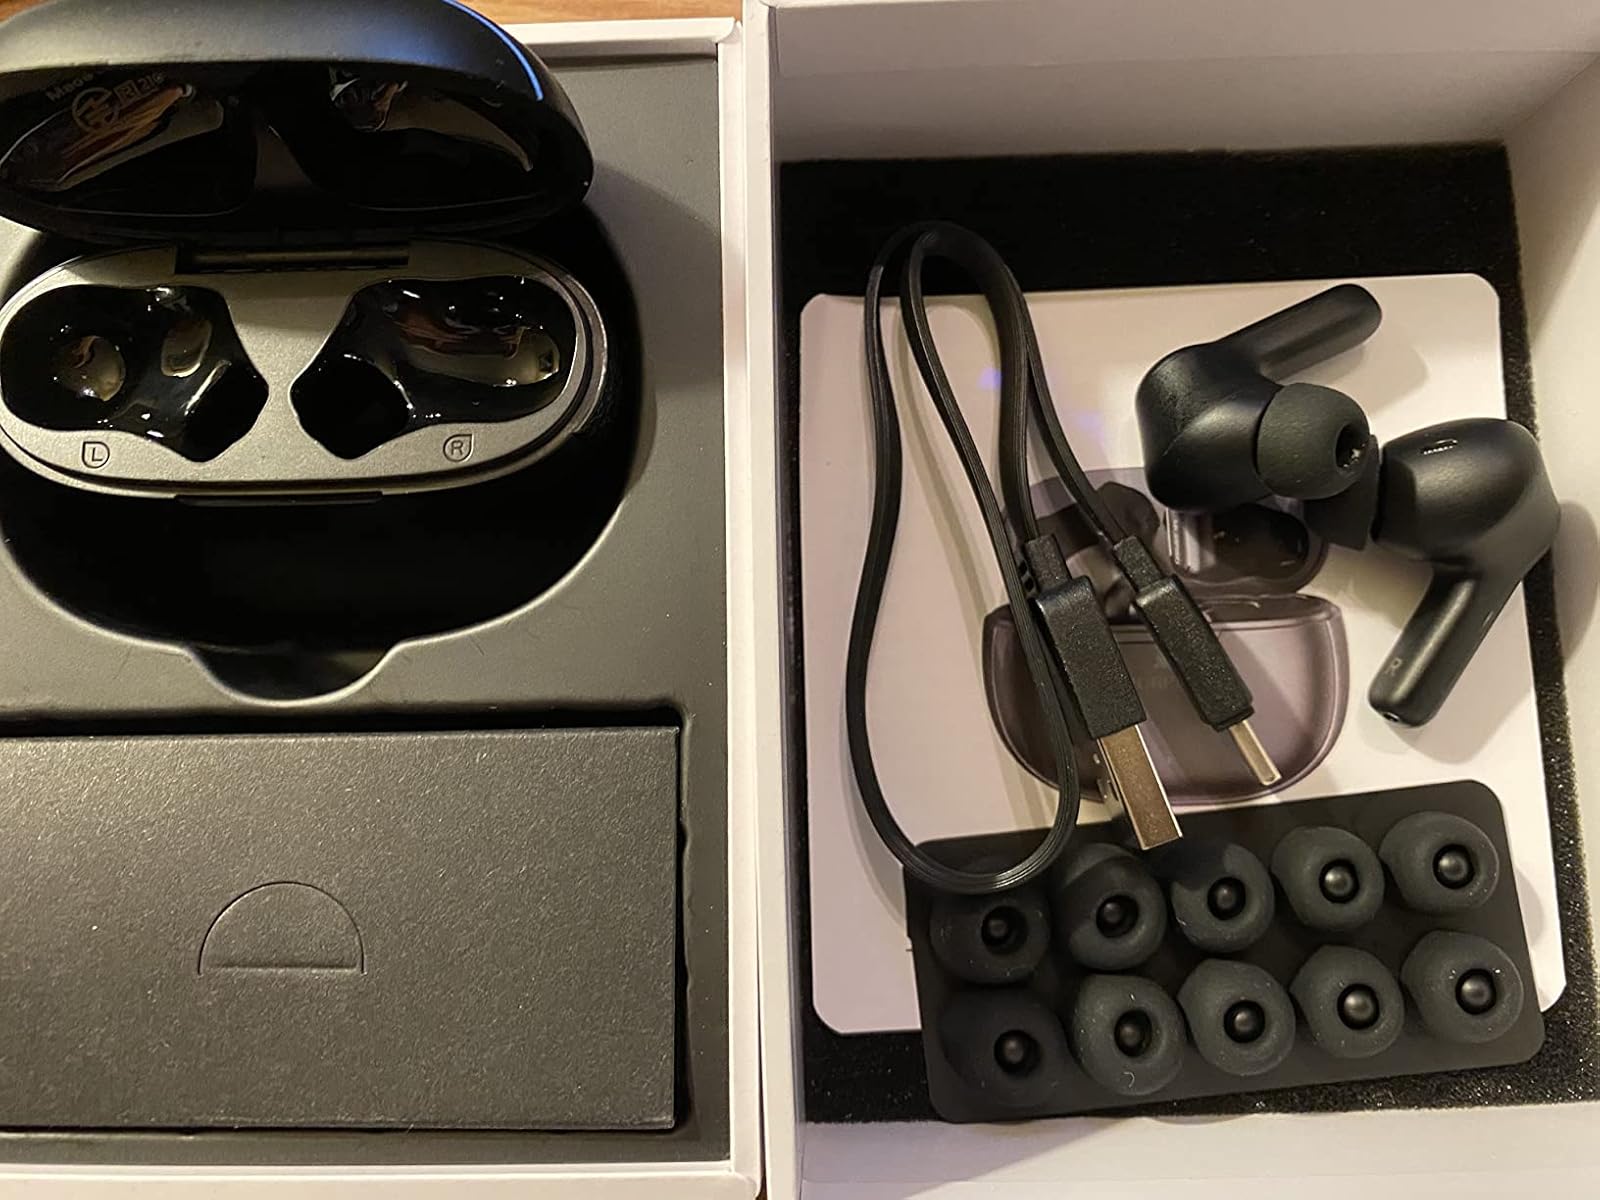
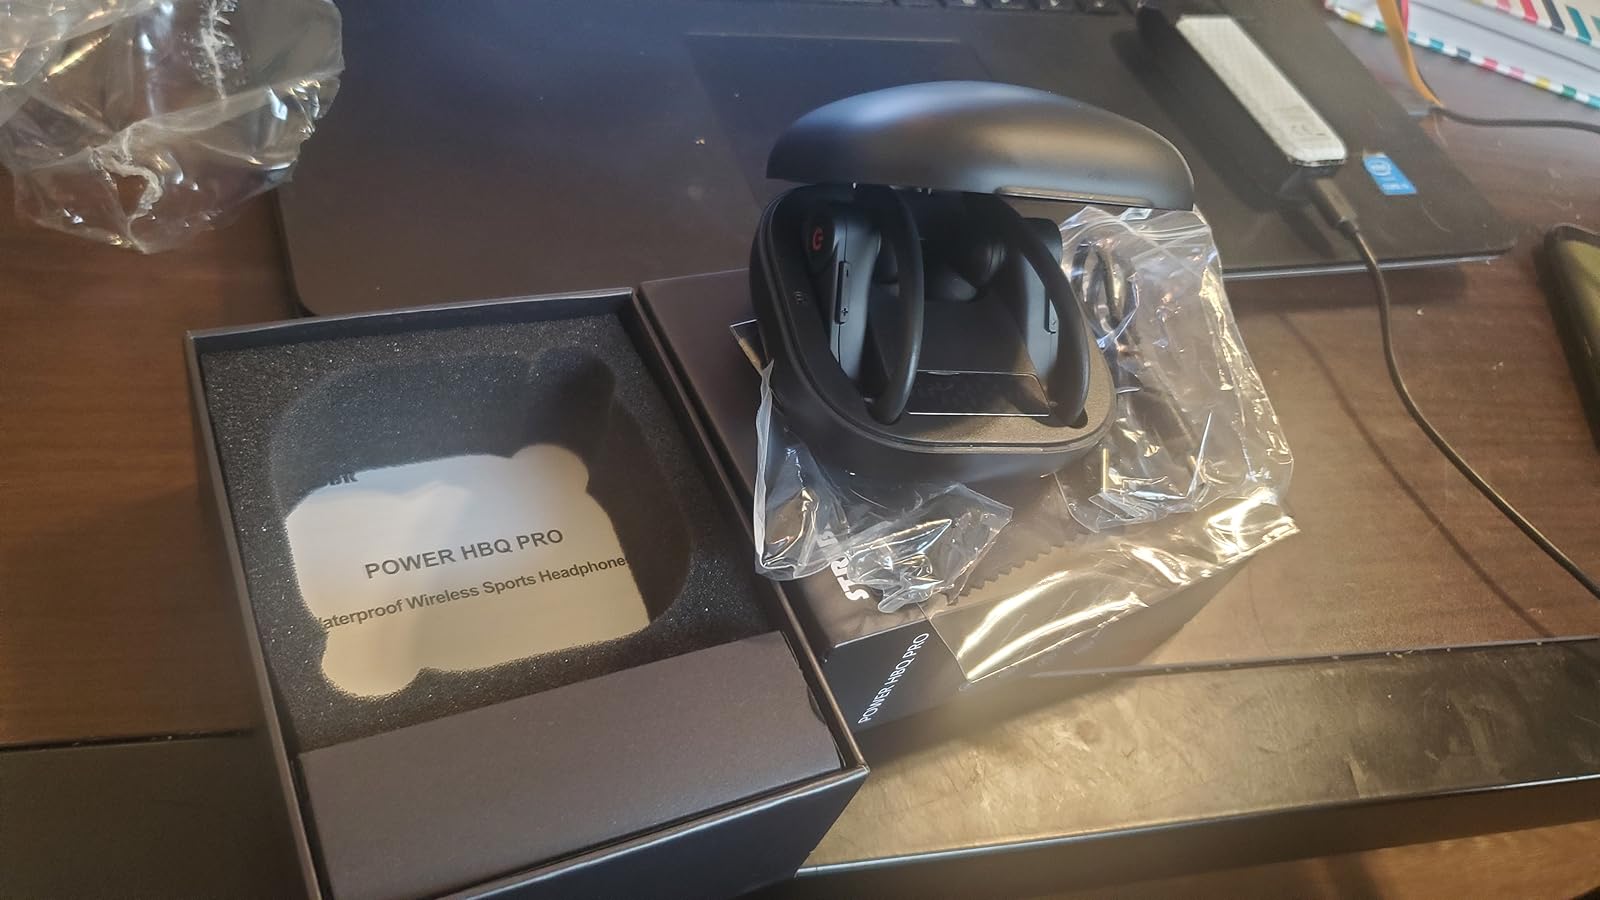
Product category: earbuds
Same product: no